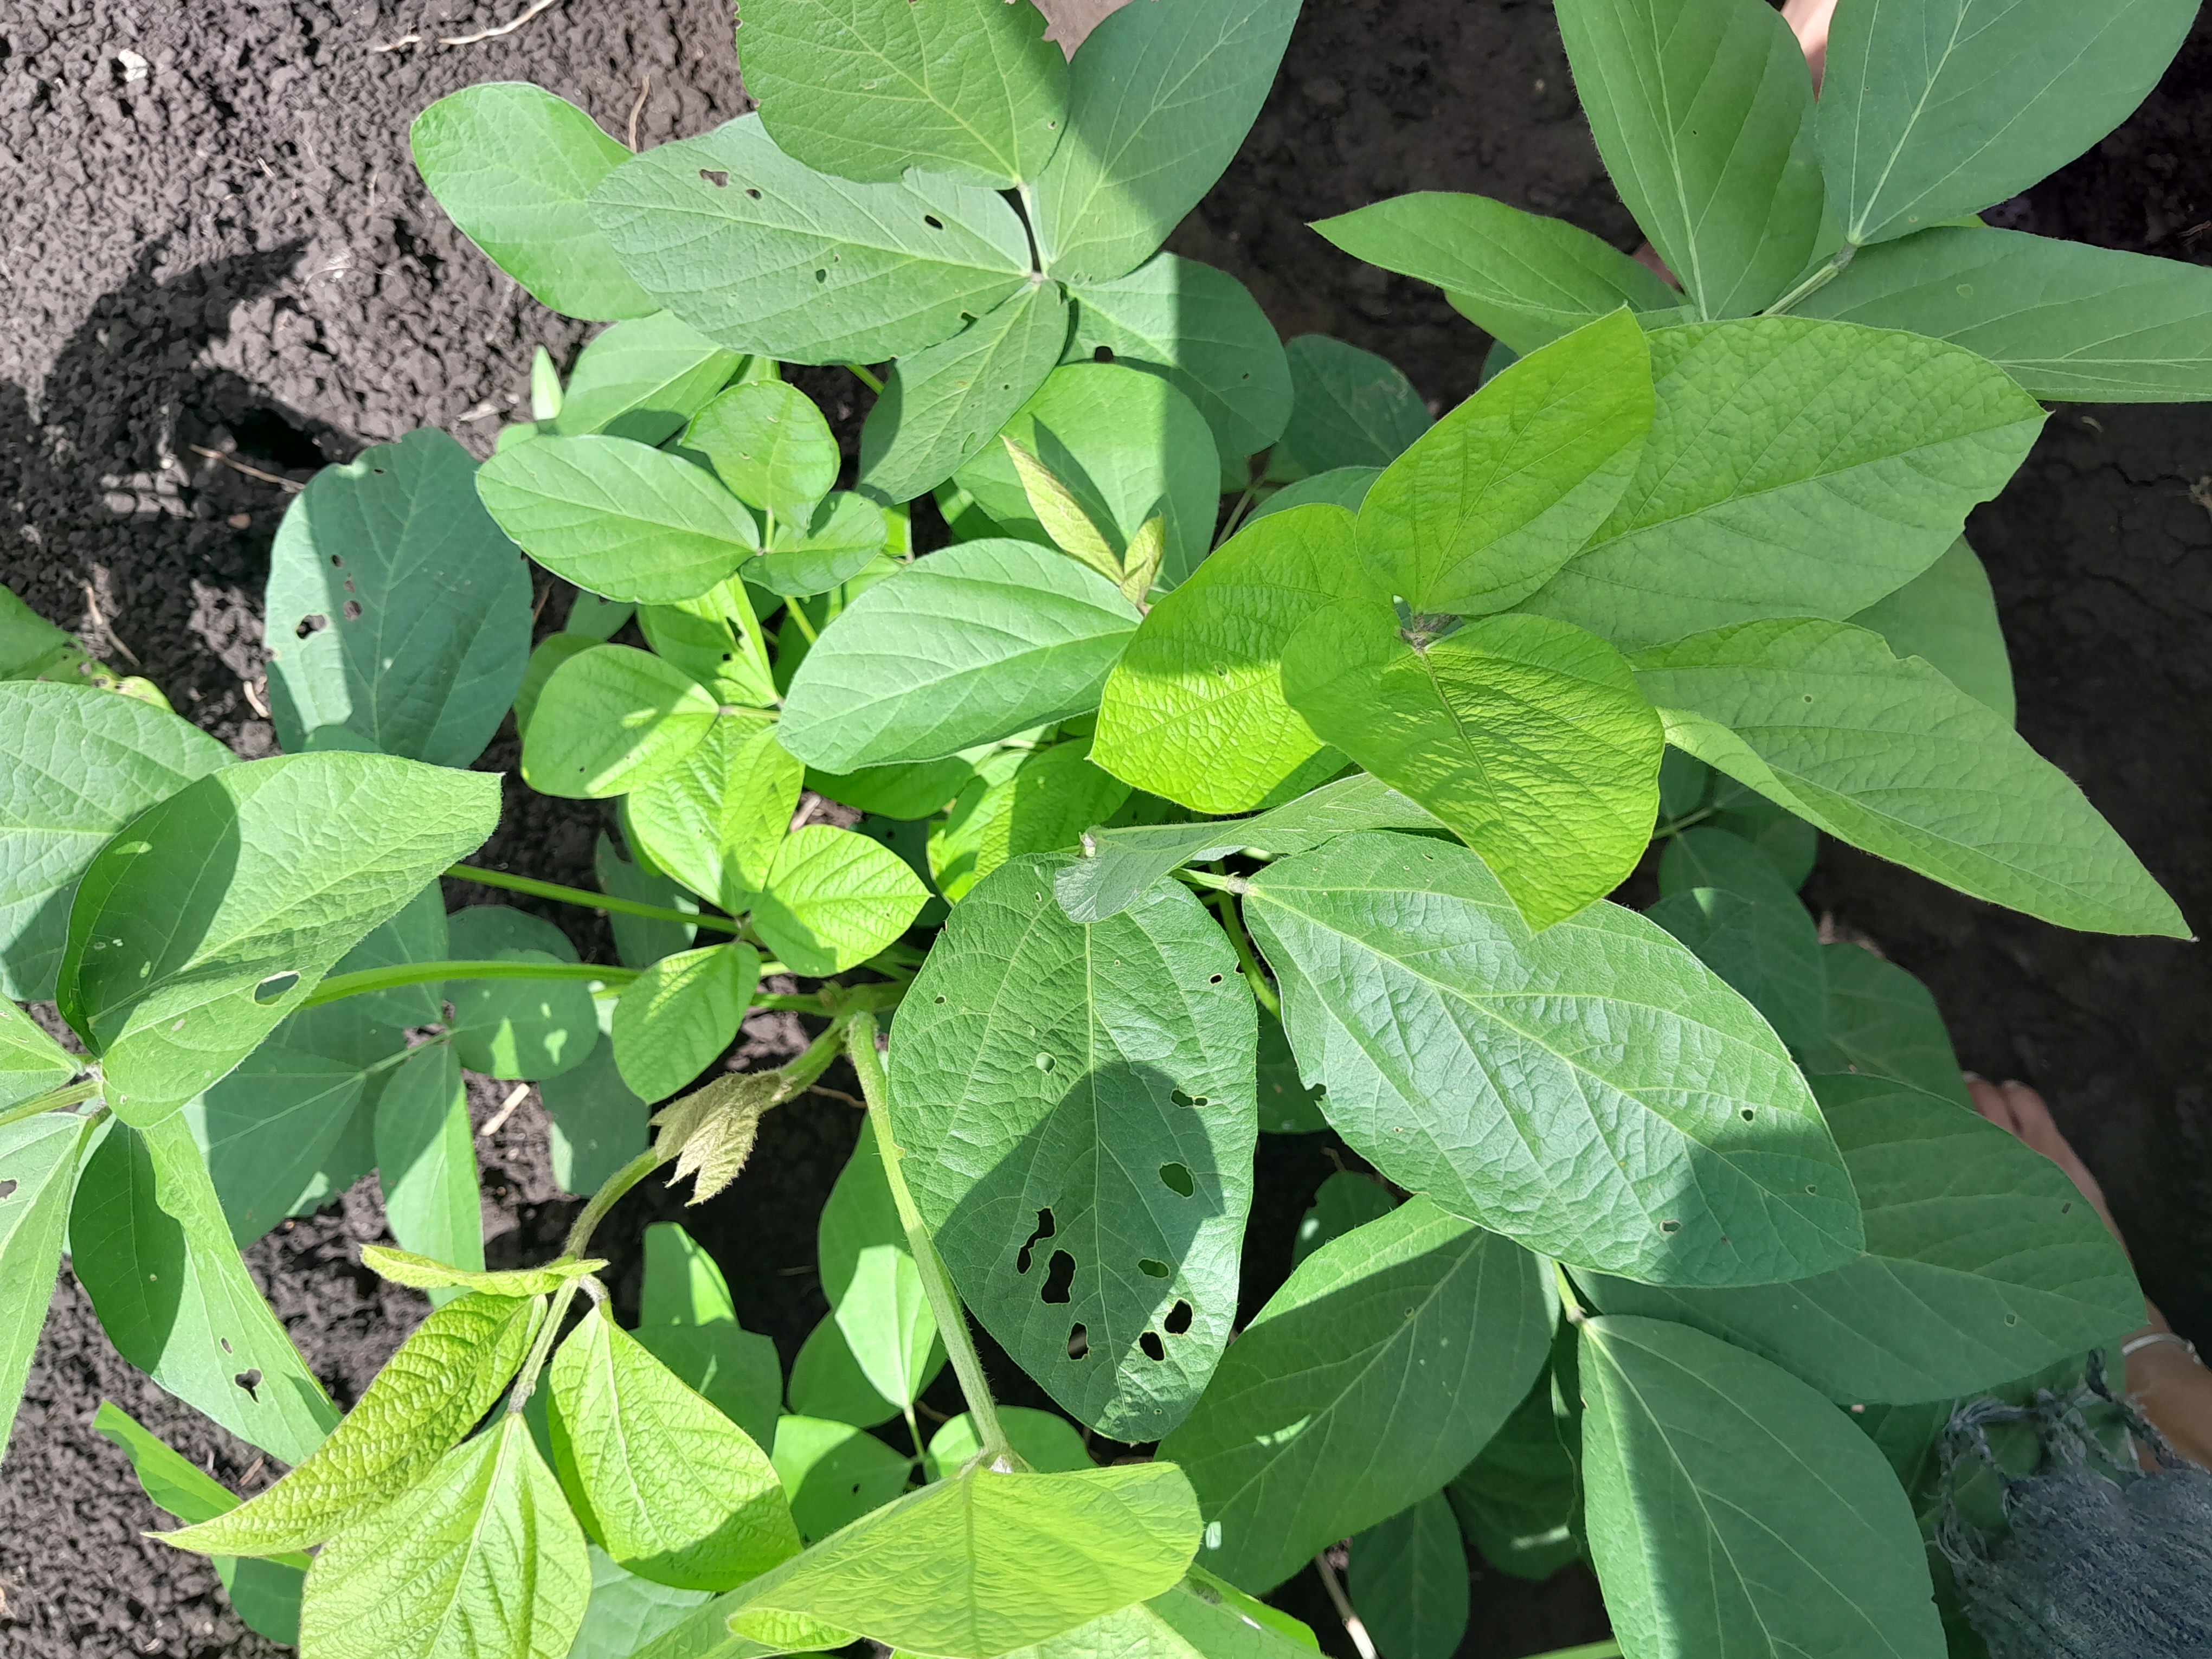
Label: Healthy